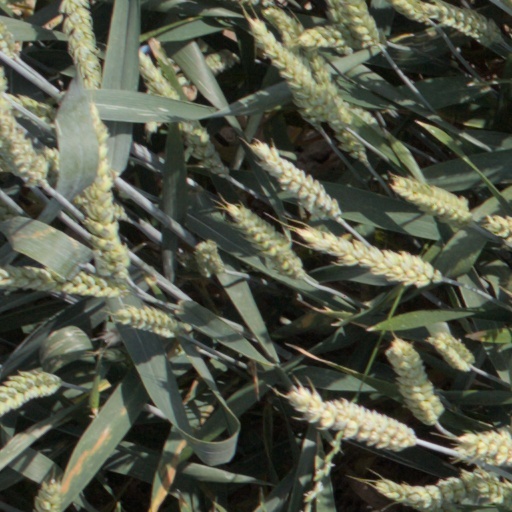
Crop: wheat